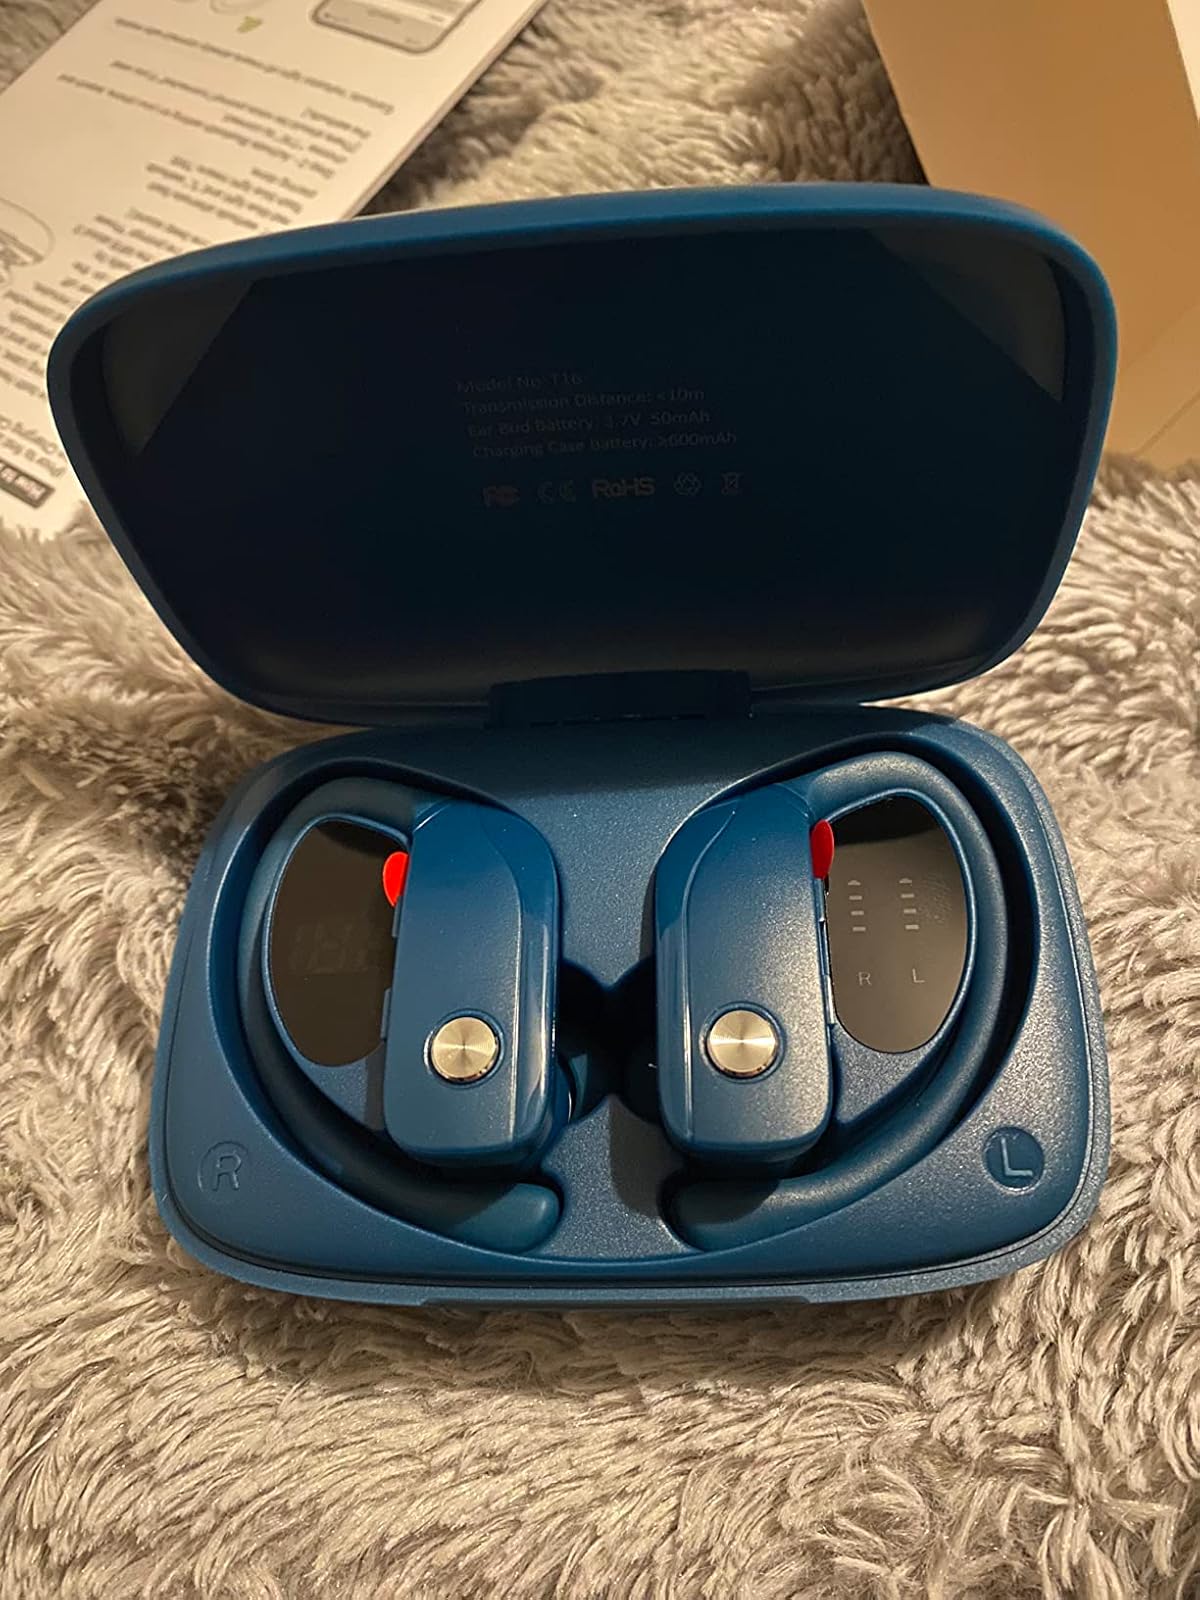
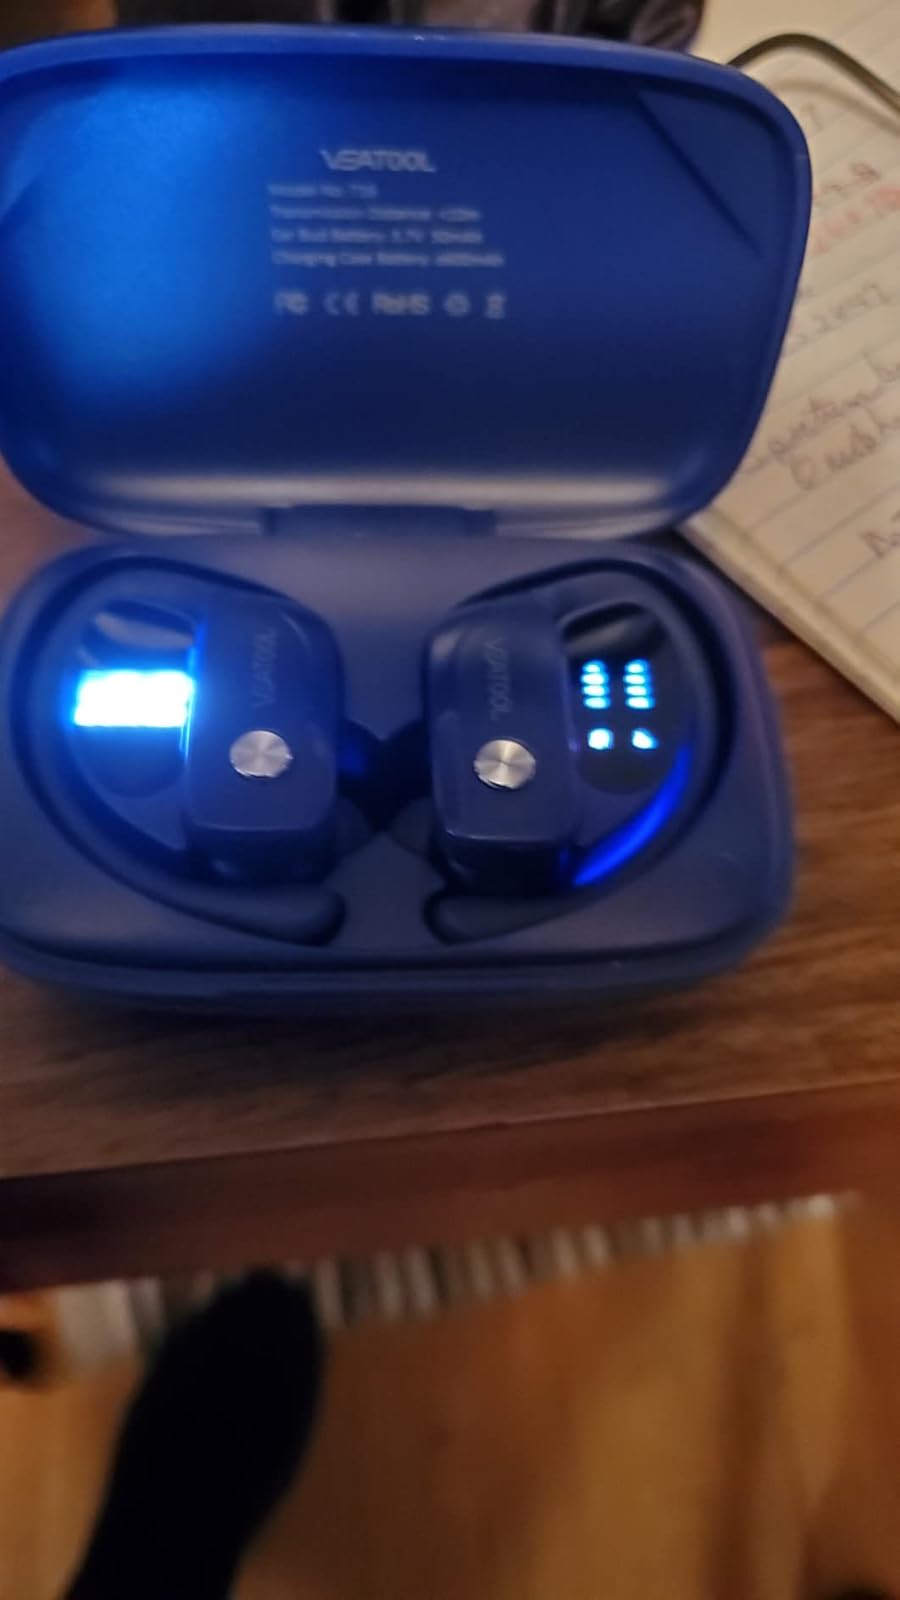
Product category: earbuds
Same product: no